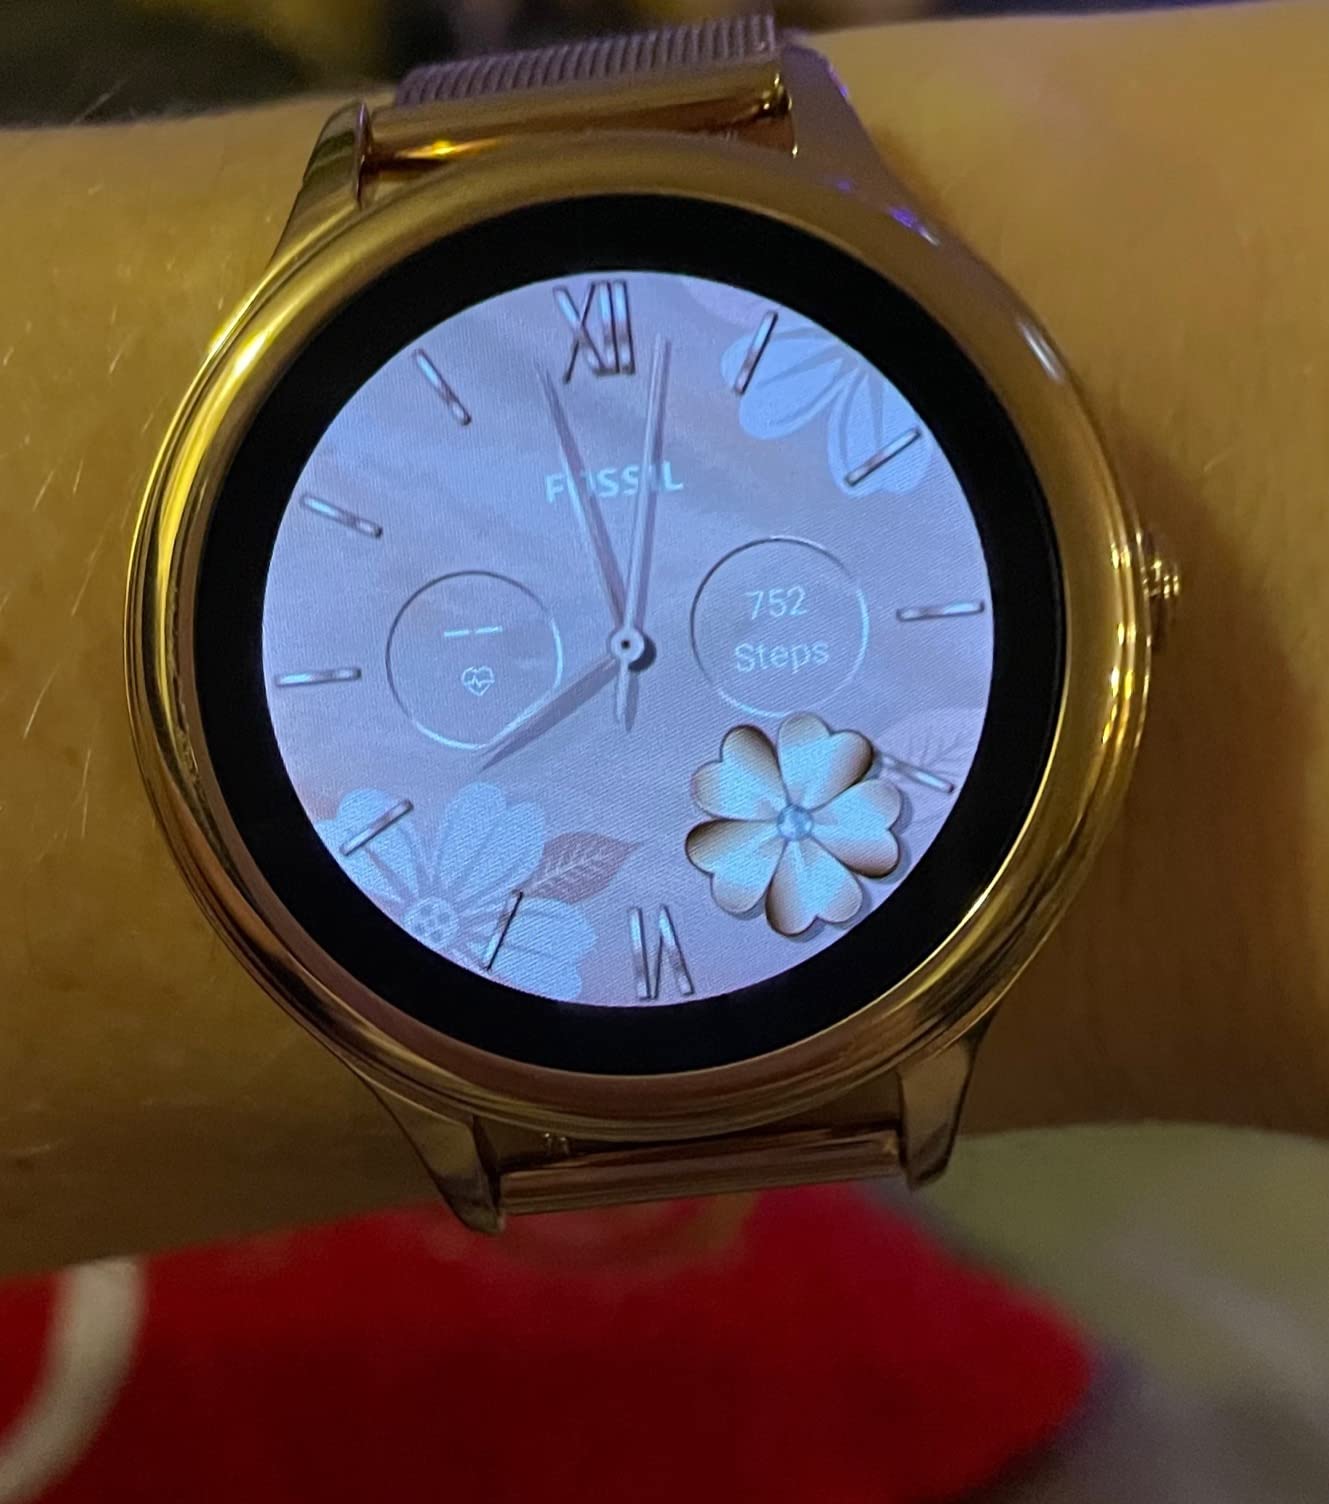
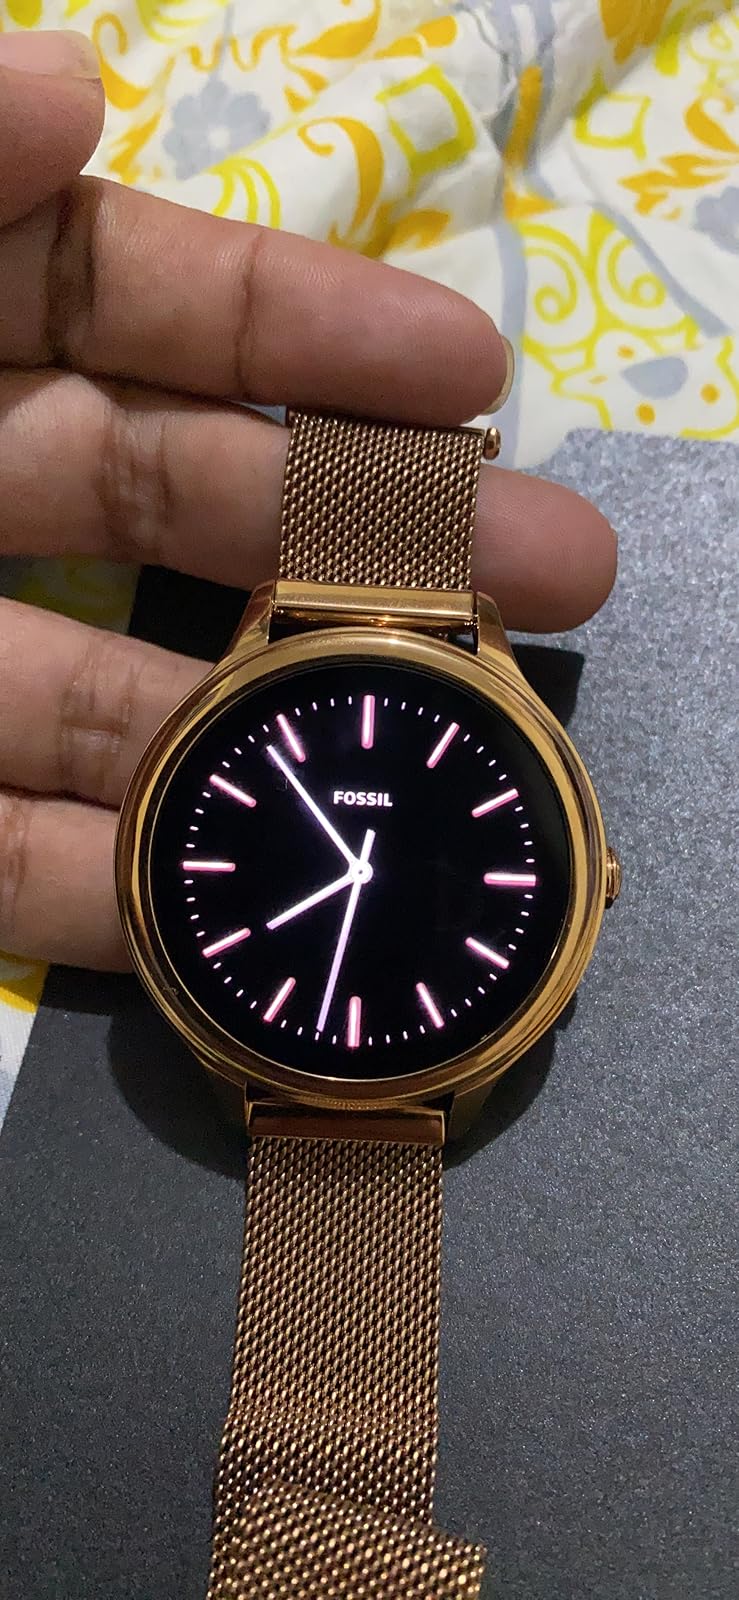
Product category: smartwatch
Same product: yes